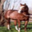
Label: horse